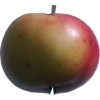
Label: Apple 11